Sepp Piontek

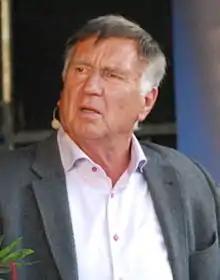
Piontek in 2011

Josef Emanuel Hubertus "Sepp" Piontek (born 5 March 1940) is a German former football player and manager.